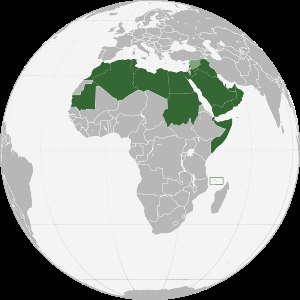
Den Arabiske Liga
Lande i den Arabiske Liga
Den Arabiske Liga er en organisation for arabiske stater. Ligaen arbejder bl.a. for samarbejde inden for det økonomiske område, handel, kommunikation, kultur, sundhedsvæsen, samt hævdelse af medlemslandenes uafhængighed og suverænitet. Den arbejder herudover for anerkendelse af Palæstina som selvstændig stat.